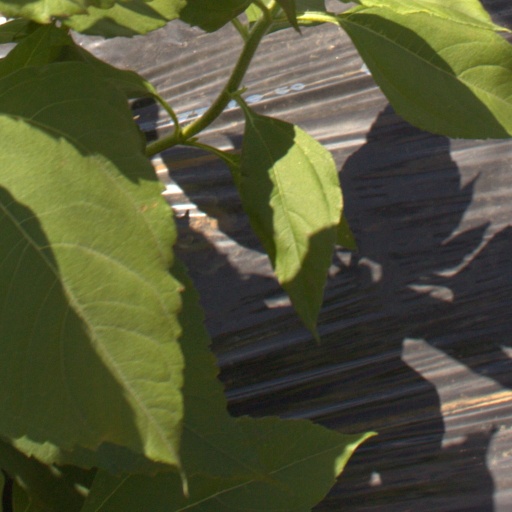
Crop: Jerusalem artichoke